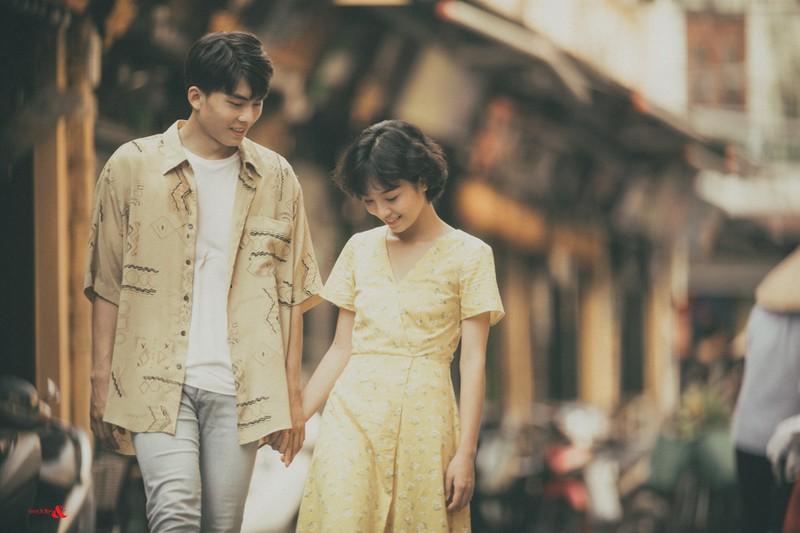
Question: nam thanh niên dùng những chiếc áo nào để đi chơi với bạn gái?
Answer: áo thun trắng và áo khoác sơ mi vàng